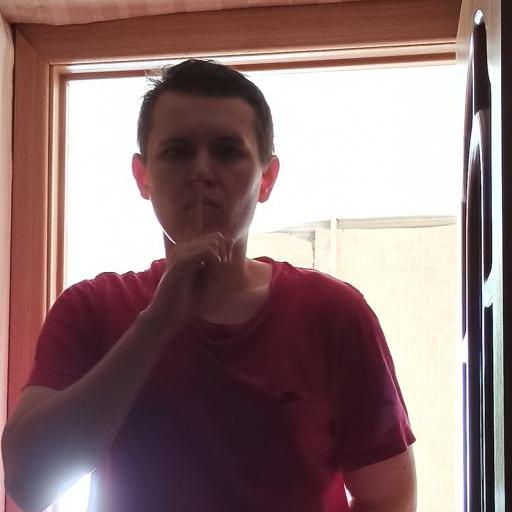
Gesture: mute